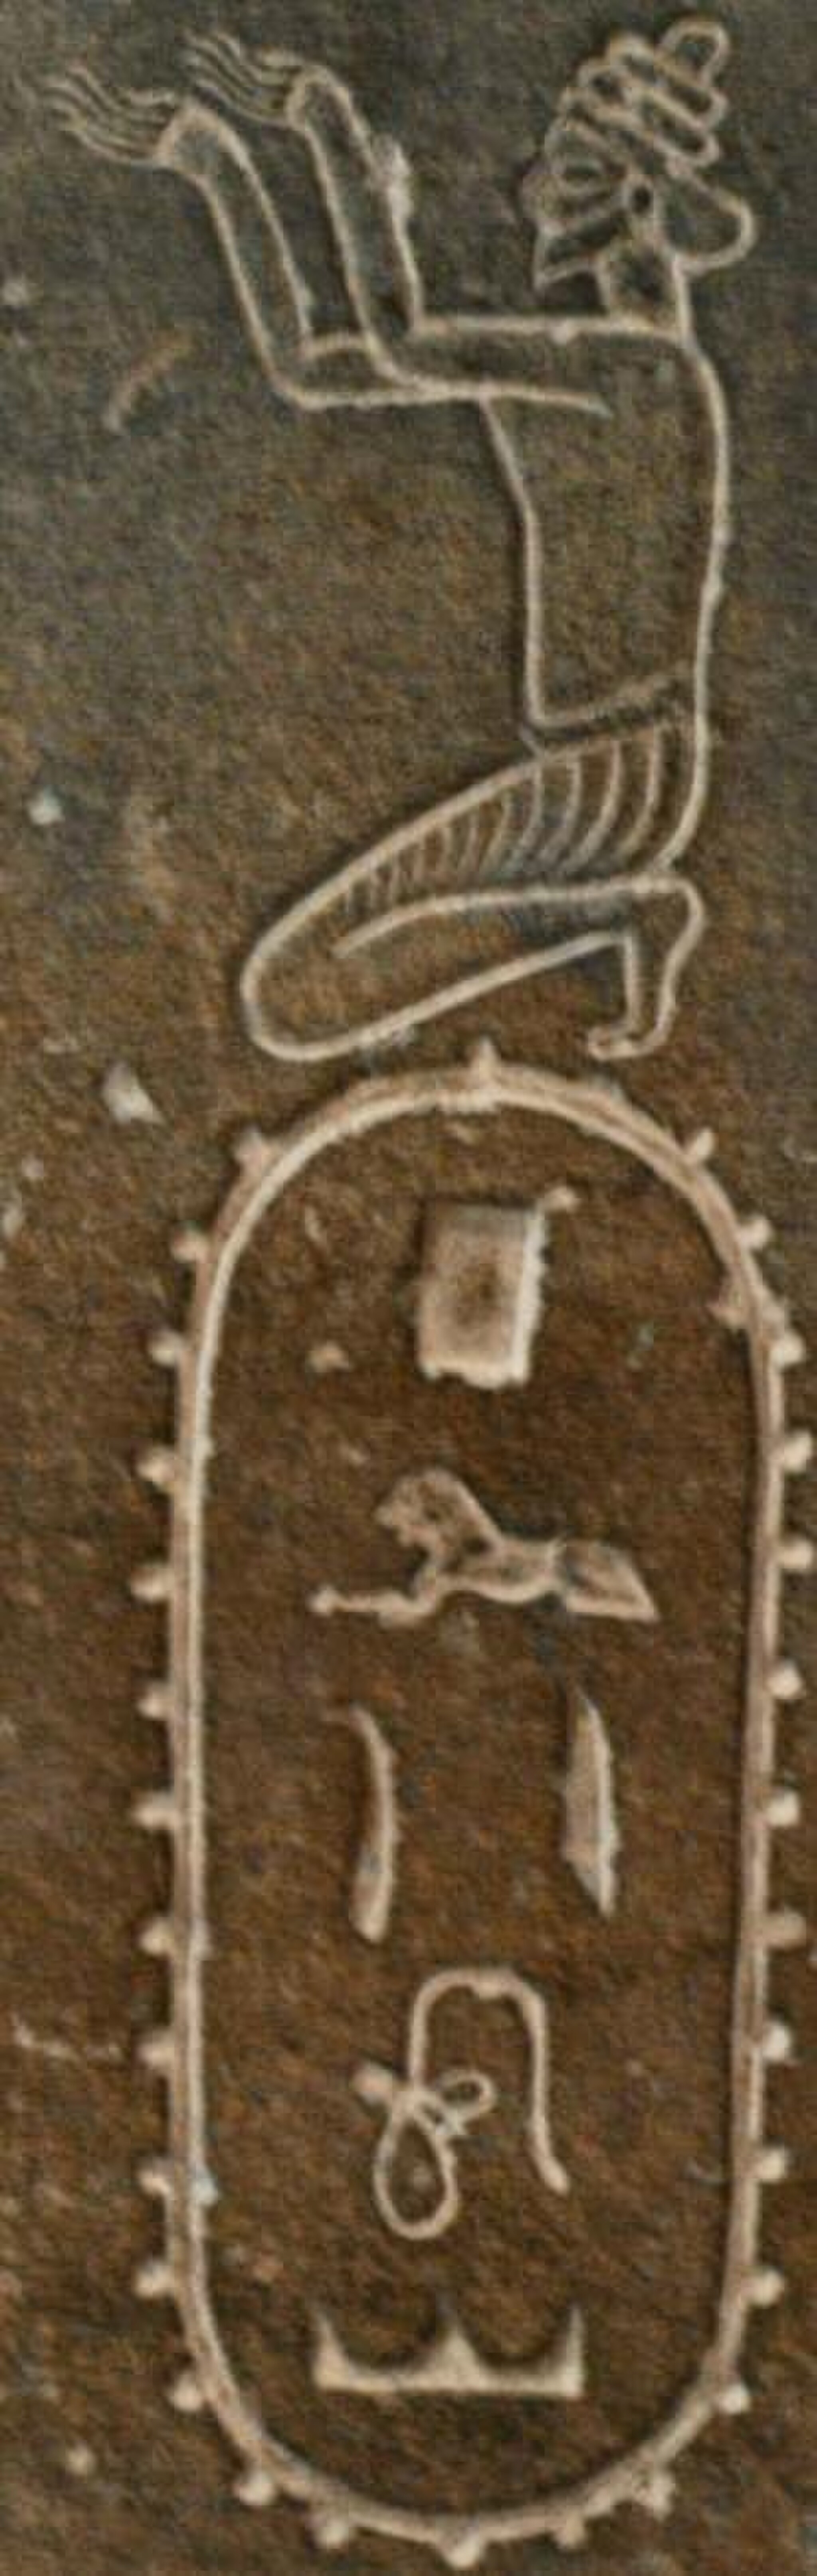
Title: Darius I statue Parthia
Description: Parthia (𓊪𓃭𓍘𓇋𓍯, P-rw-t-i-wꜢ ) on the Egyptian statue of Darius I
Date: 2018-10-12
Categories: CC-Zero, Statue of Darius I